Haima Familia M5

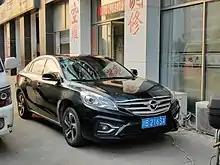
Haima Familia M5 MY2017

The Haima M5 received a facelift in September 2016 for the 2017 model year changing mainly the front and rear bumpers and front grilles along with interior multimedia infotainment system updates. For 2018, a third facelift of a car has currently been sold as the Haima Familia F5.